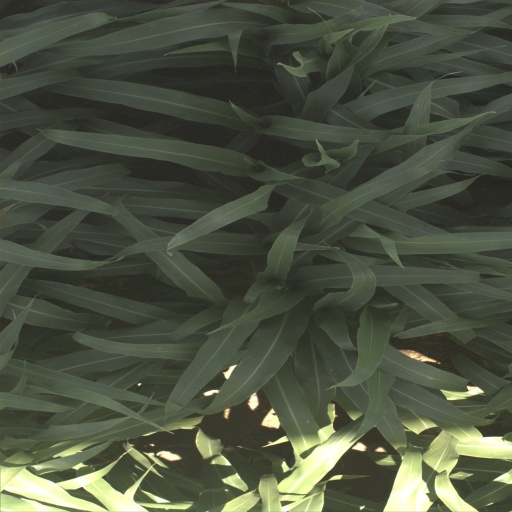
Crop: sorghum